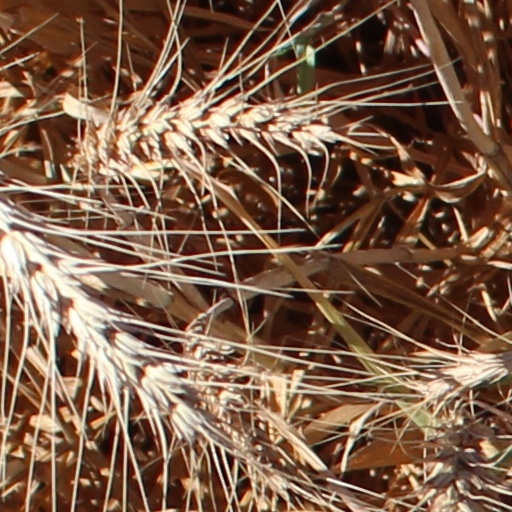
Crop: wheat